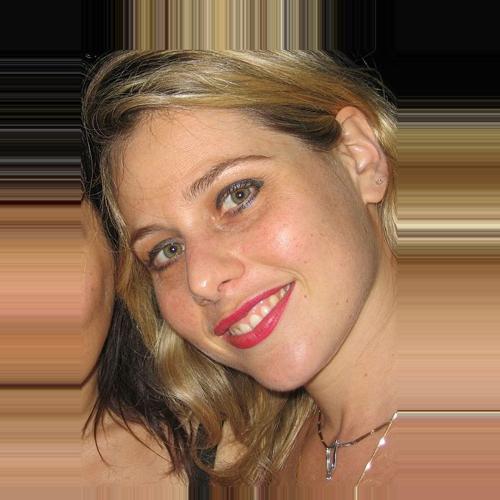
Age: 27